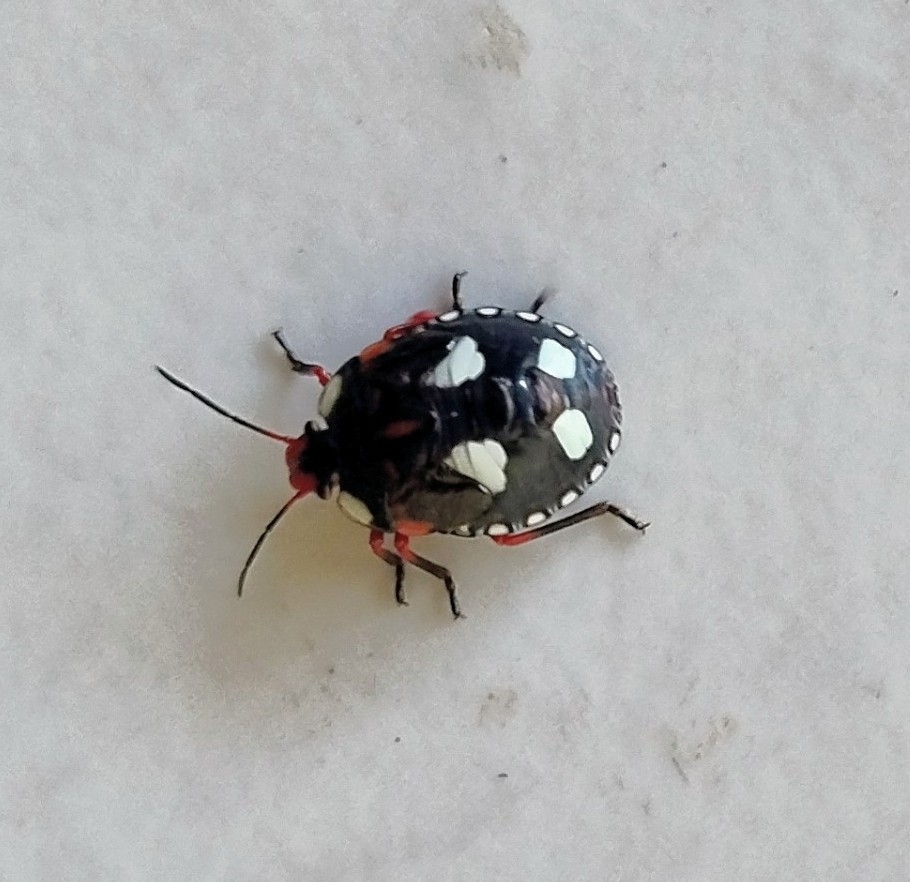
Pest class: stink_bug